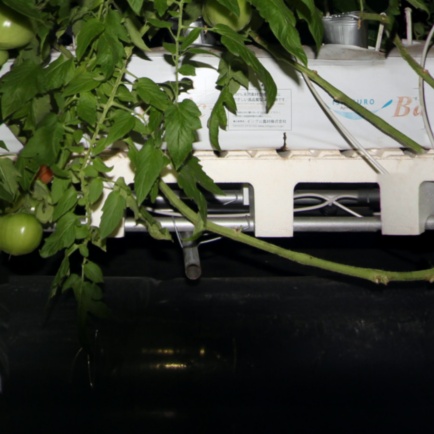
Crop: tomato